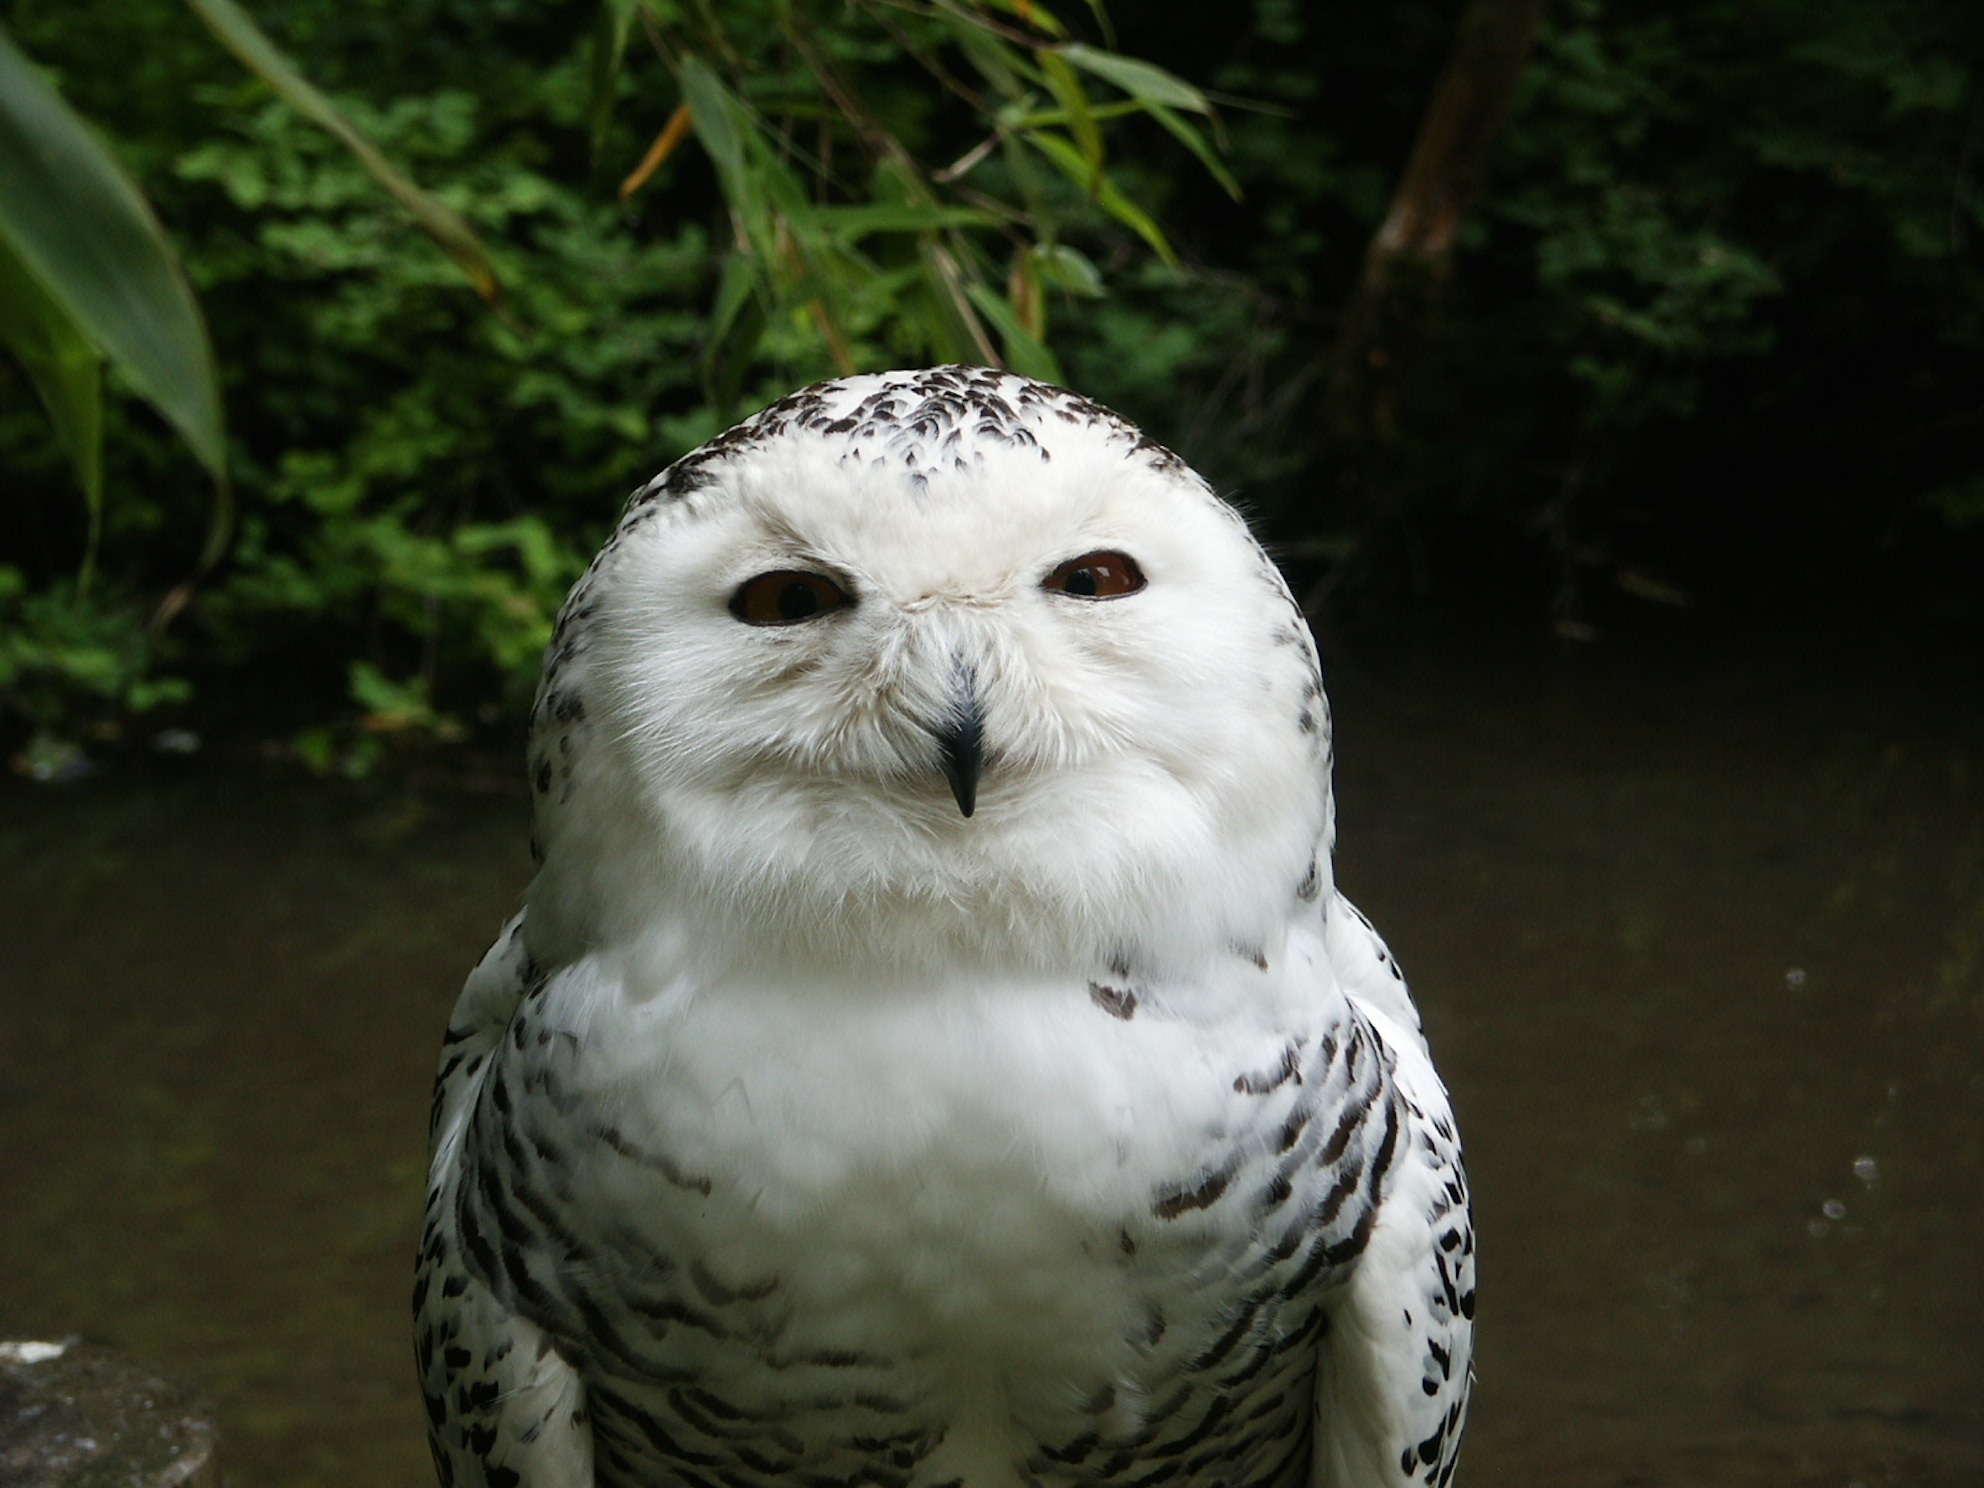
nature, bird, white, animal, wildlife, zoo, beak, close, owl, feather, fauna, raptor, plumage, bird of prey, snowy owl, enclosure, eyes, vertebrate, beautiful, elegant, falcon, animal recording, night active